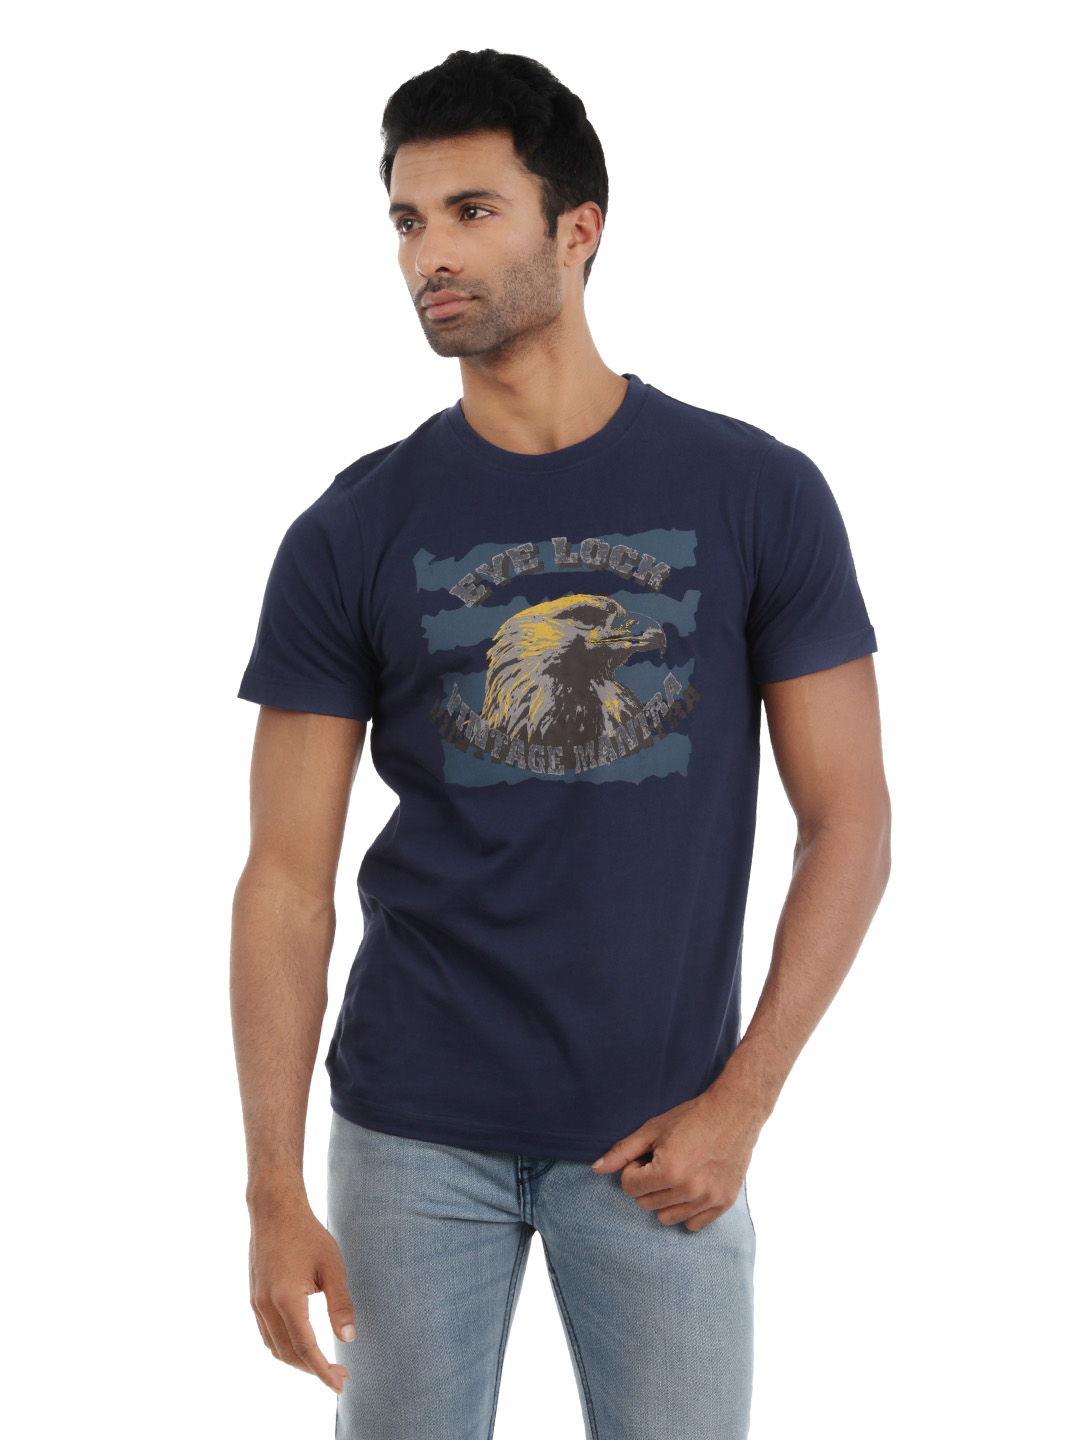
Myntra Men Blue T-shirt
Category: Apparel / Topwear / Tshirts
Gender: Men
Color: Blue
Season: Summer 2012
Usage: Casual